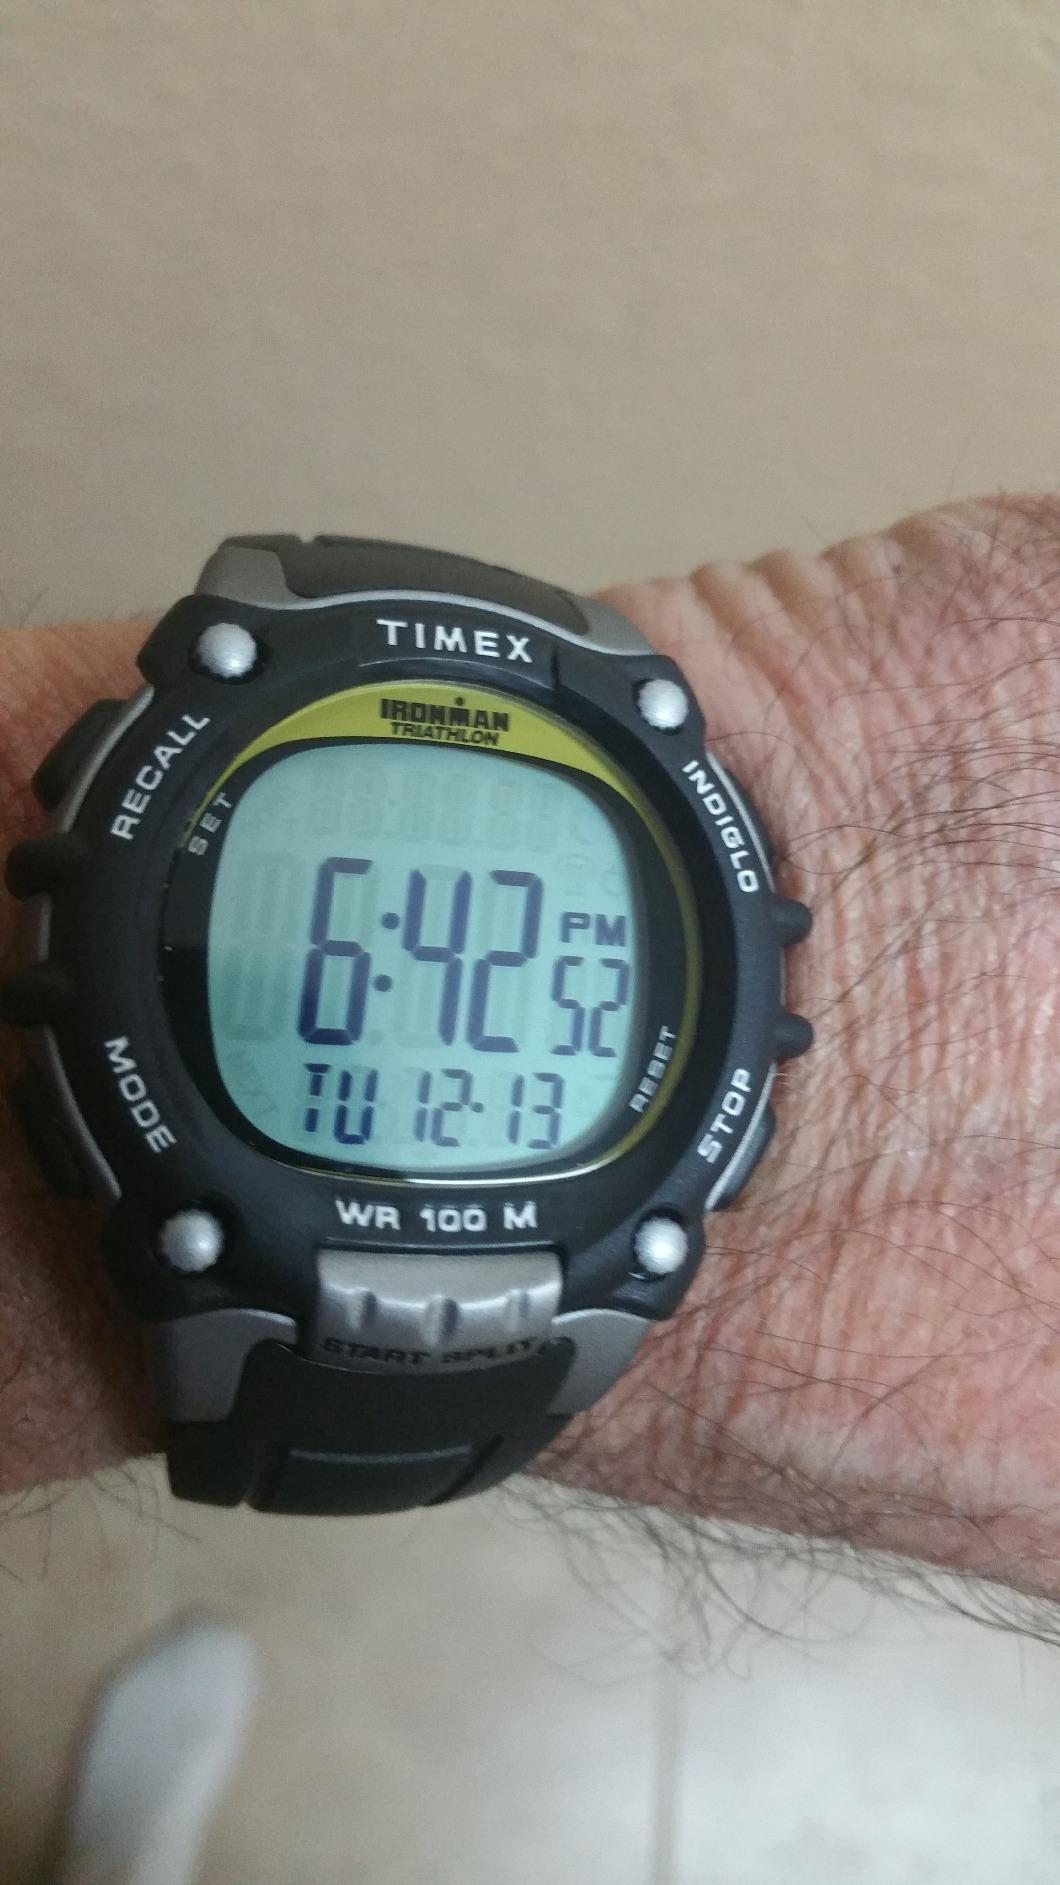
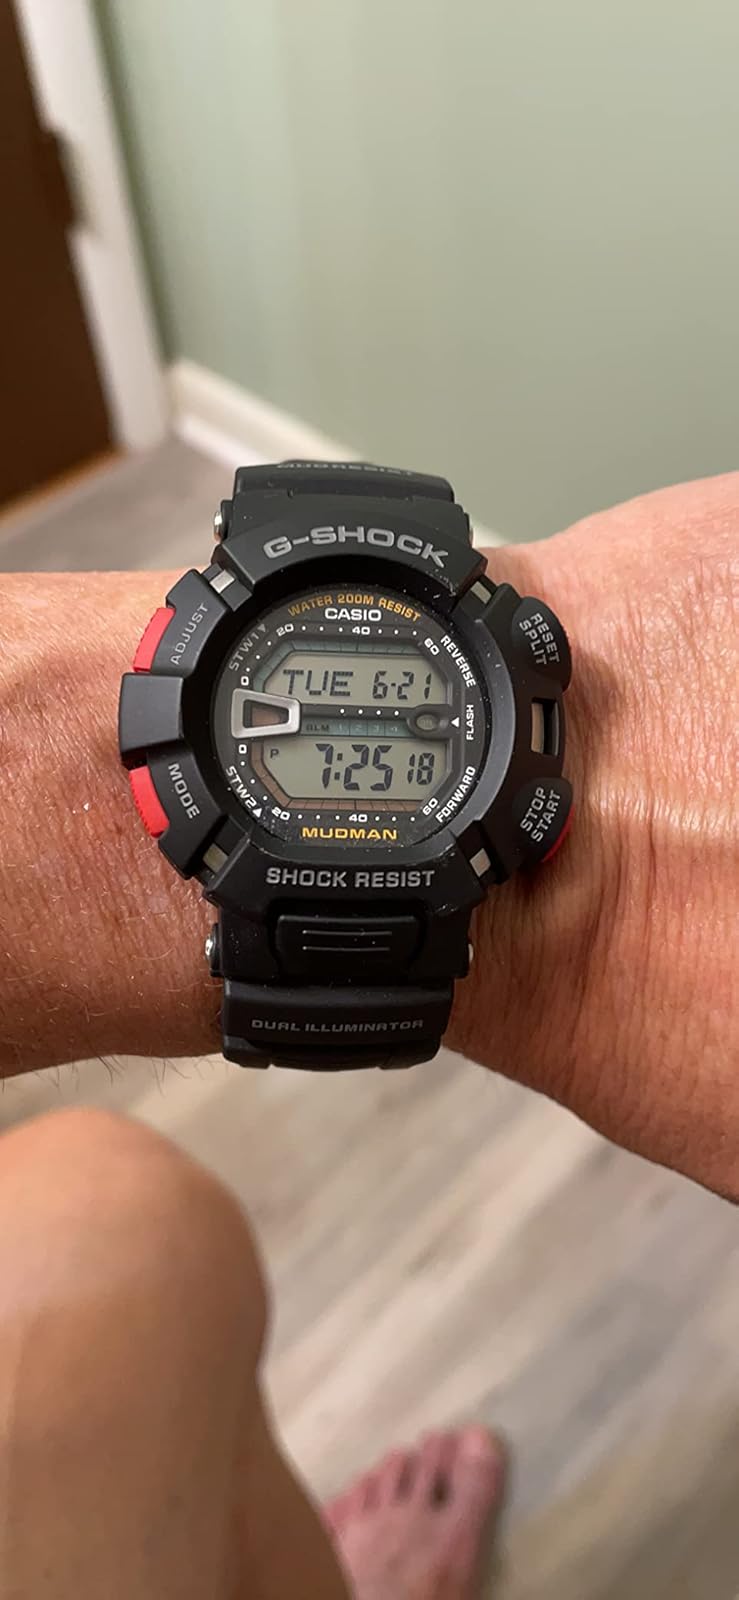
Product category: accessories_watch
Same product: no